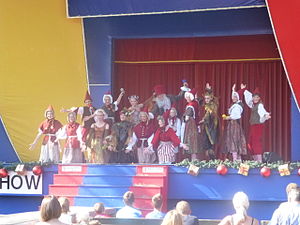
Eventyrteatret
Eventyrteatret er et professionelt børne- og ungdomsteater i København.